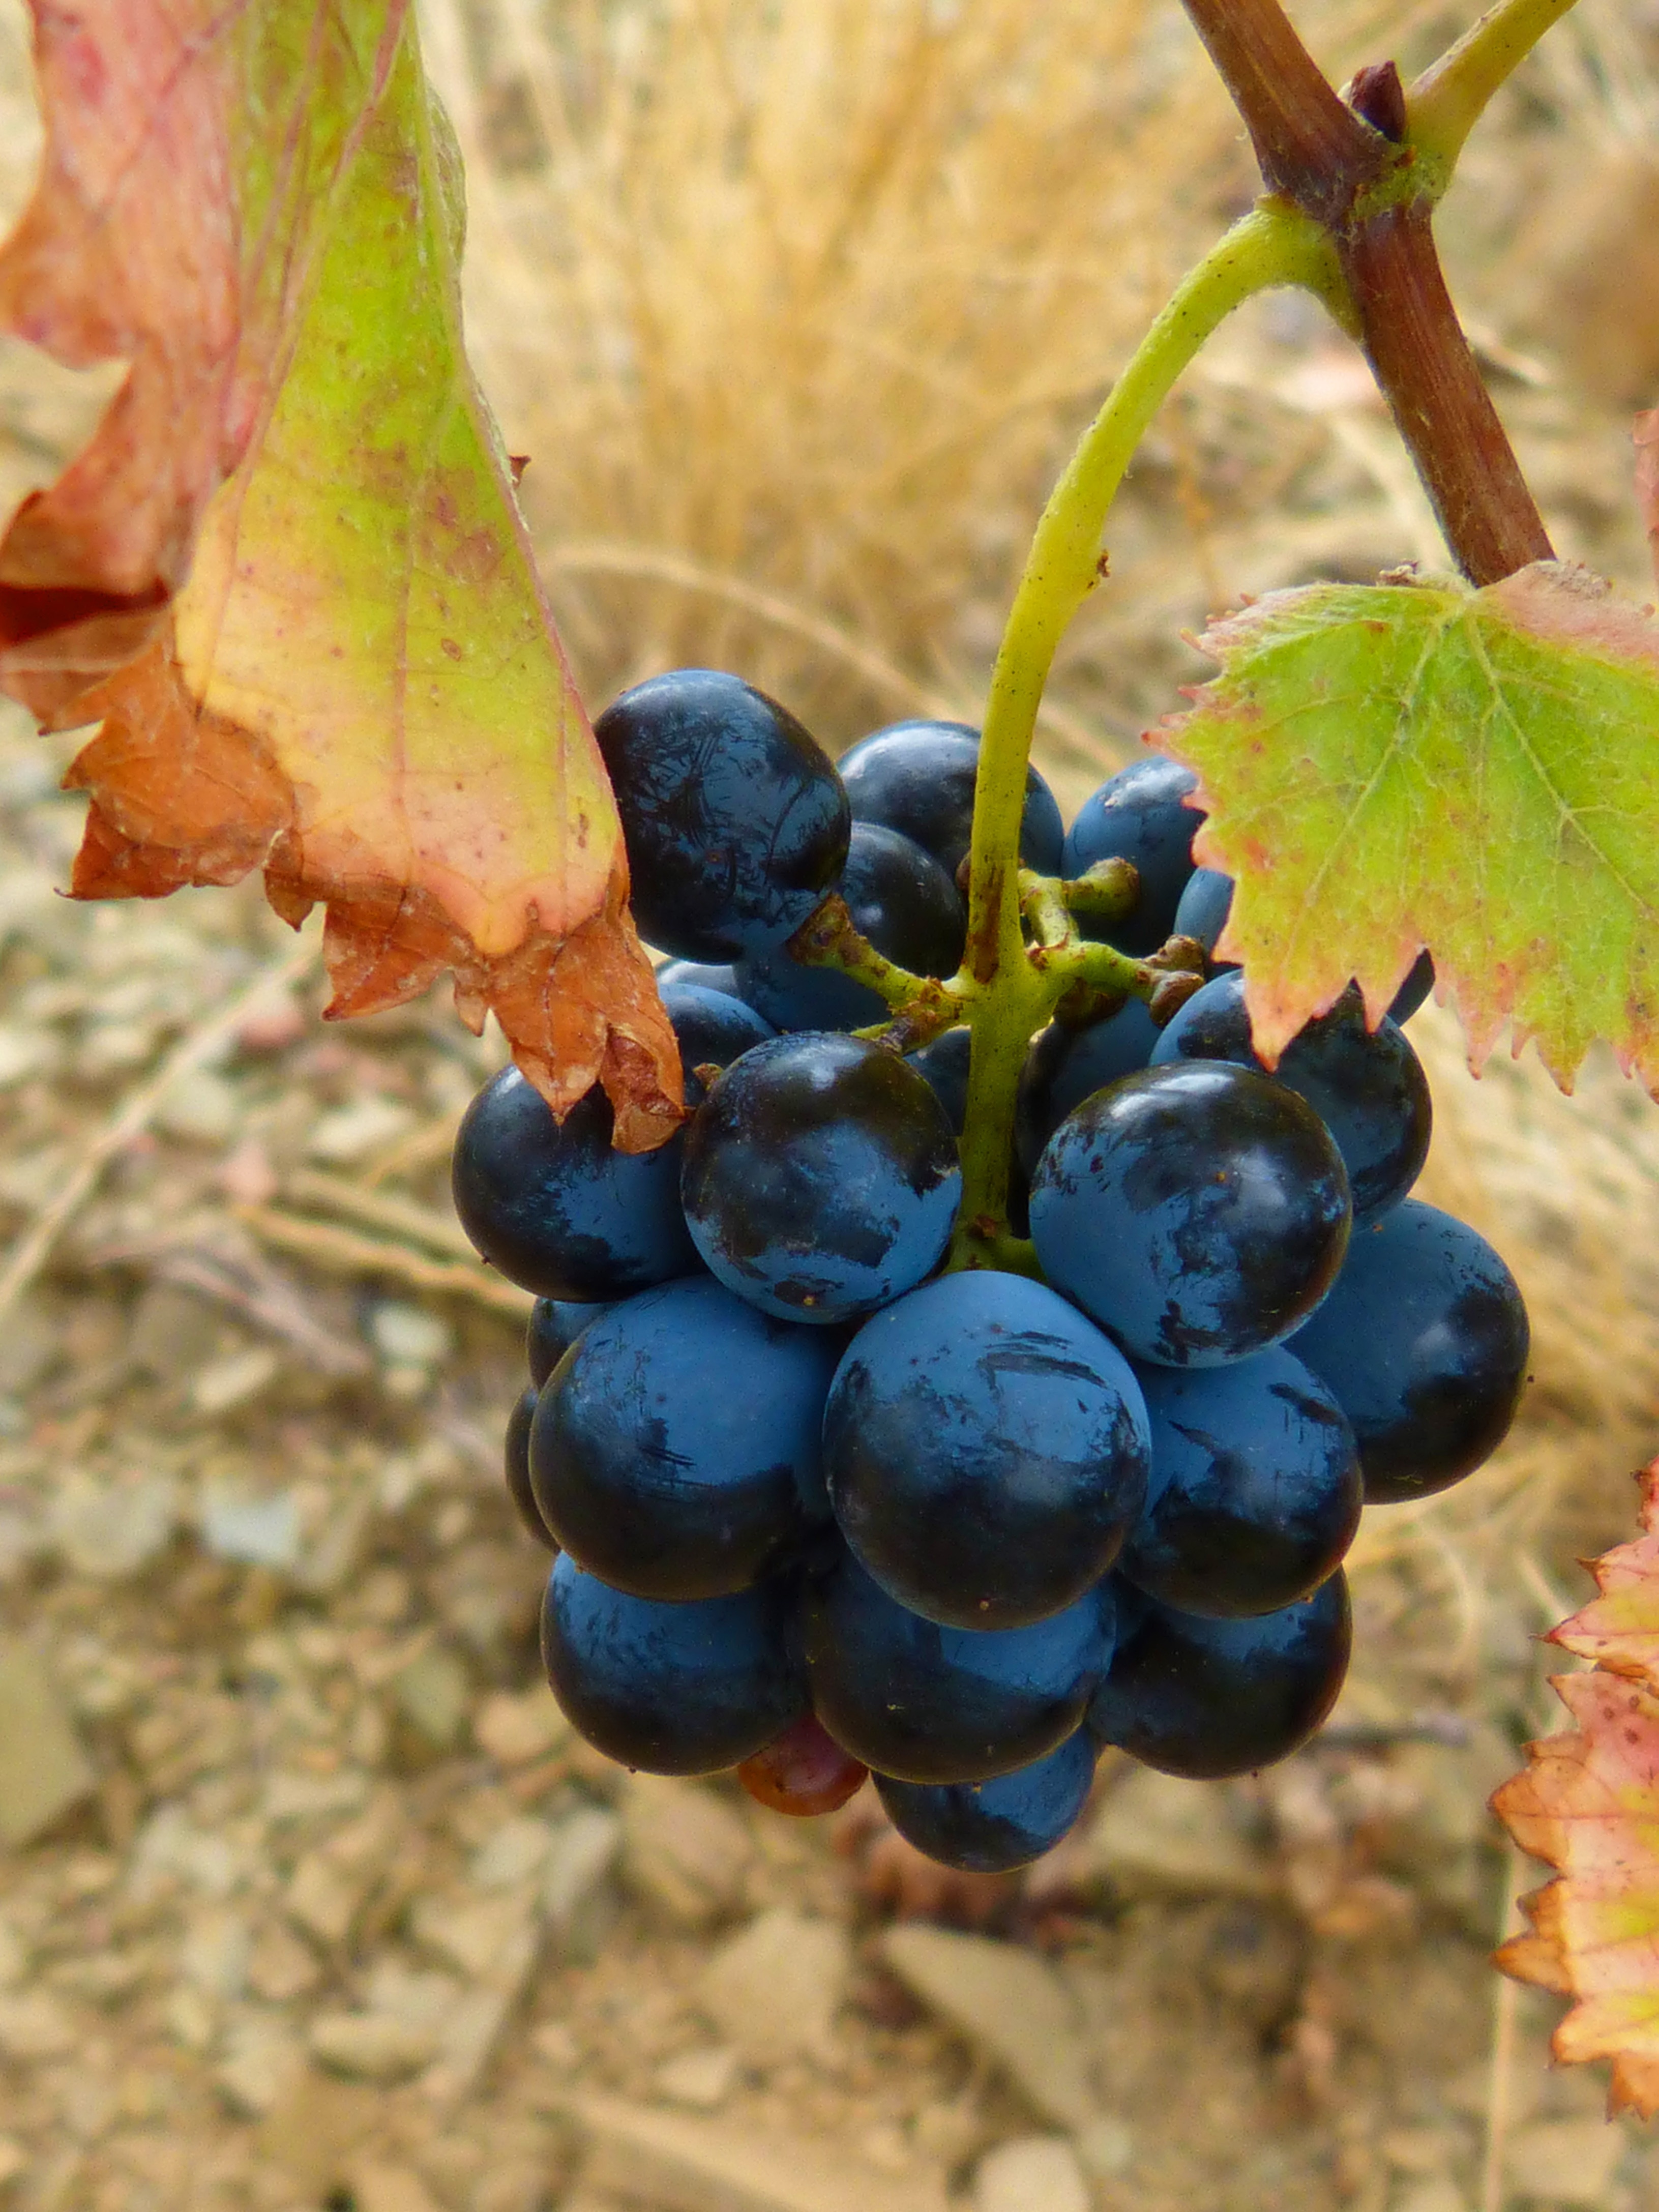
branch, plant, grape, vine, fruit, berry, leaf, food, produce, autumn, flora, slate, macro photography, priorat, flowering plant, vitis, garnatxa, land plant, grapevine family